Battle of Coral–Balmoral

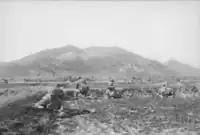
Soldiers wearing flak jackets and helmets are prone on an open field at the base of a large vegetated hill

The operation lasted until 15 April, with mines—including many M16s that had been lifted by the VC from the controversial barrier minefield laid by the Australians at Đất Đỏ—once again claiming a significant toll. Ten Australians were killed and another 36 were wounded, while known VC casualties included 21 killed, 14 wounded and 40 captured. Fifty-seven camps and bunker systems were also destroyed, as were large quantities of weapons, munitions and supplies. Judged a success by the Australians despite their heavy losses, the operation had resulted in significant disruption to the VC and hindered their operations for some time. Regardless, with 1 ATF lacking the manpower to hold the area, the failure of South Vietnamese forces to permanently occupy the Long Hais meant that any gains were only fleeting, and the D445 Battalion headquarters soon returned to the area after ejecting a South Vietnamese regional force company a few months later. Meanwhile, 7 RAR had finished its last operation in March and was relieved by 1 RAR on 9 April, returning to Australia having completed its twelve-month tour.